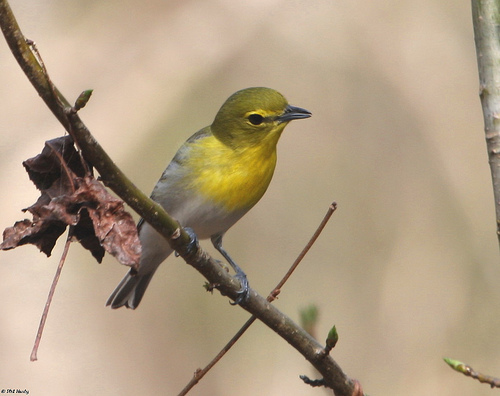
this small yellow perching bird has a head that is large in relation to its body size, a black bill, tarsus, and feet, an olive-colored head, light gray abdomen, and black and white tail.
this bird is yellow and grey and has a very short beak.
the bird has a yellow head and a grey body
this is a bird with a gray belly, yellow breast and a yellow head.
this bird has a yellow belly and breast with a short pointy bill.
this bird is yellow with grey on its belly and has a very short beak.
this bird has wings that are grey and has a yellow bellya small yellow bird with a white belly and black bill.
the bird has a yellow breast and belly and a grey torso.
this bird is yellow with grey and has a very short beak.
Species: Yellow Throated Vireo